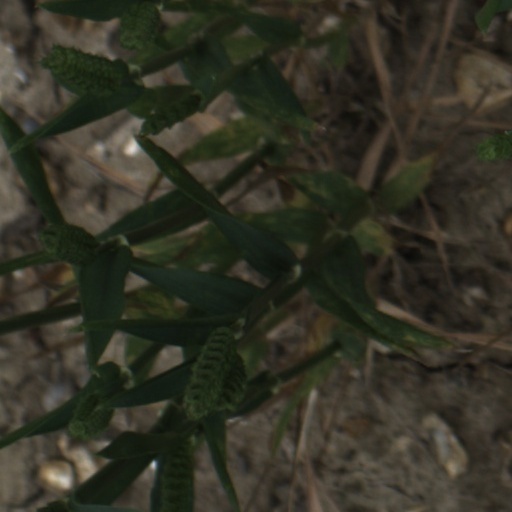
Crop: wheat